Adriaan Gerritsz de Vrije

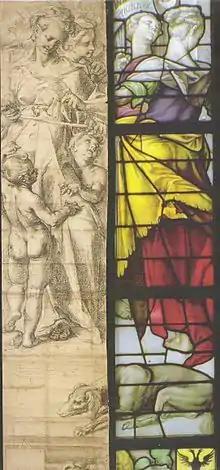
Left: drawing by Wtewael and Right: glass by De Vrije

According to the RKD he was probably related to the glass painter Dirk de Vrije. He was a pupil of Wouter and Dirk Crabeth.